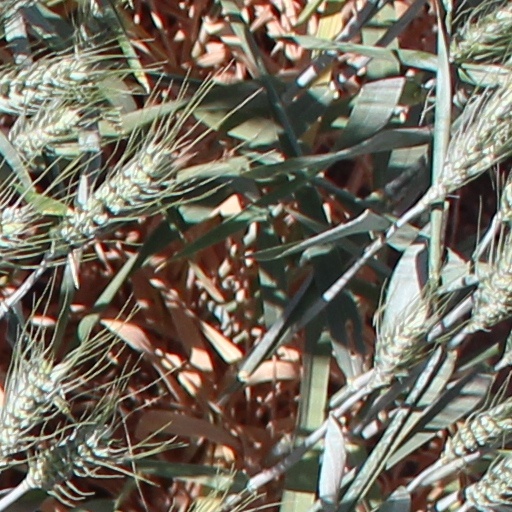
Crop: wheat